Jean-Mathieu-Philibert Sérurier

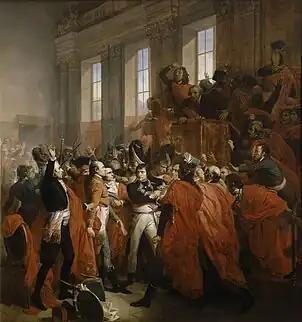
The Coup of 18 Brumaire

The outbreak of the War of the Second Coalition saw Schérer with 43,000 troops facing Paul Kray with 50,700 Austrians near Verona and 24,551 Russians under Alexander Suvorov marching up in support. Hoping to maul Kray before his Russians allies arrived, Schérer opted to attack. On 26 March 1799 in the Battle of Verona, the French gained a success at Pastrengo in the north, fought to a draw in front of Verona and were drubbed in the south at Legnago. In the north Sérurier drove the Austrians from Rivoli Veronese. On the 27th Kray rapidly shifted his strength to the north to assist his outnumbered right wing. Schérer shuffled the positions of his divisions which exhausted the soldiers without accomplishing anything. Belatedly, Schérer tried push his advantage in the north by sending Sérurier with 6,000 troops to advance on Verona from the north. On 30 March he ran into 15,000 Austrians at Parona and was badly defeated, losing 600 killed and wounded and 1,177 prisoners. Austrian casualties numbered only 390.